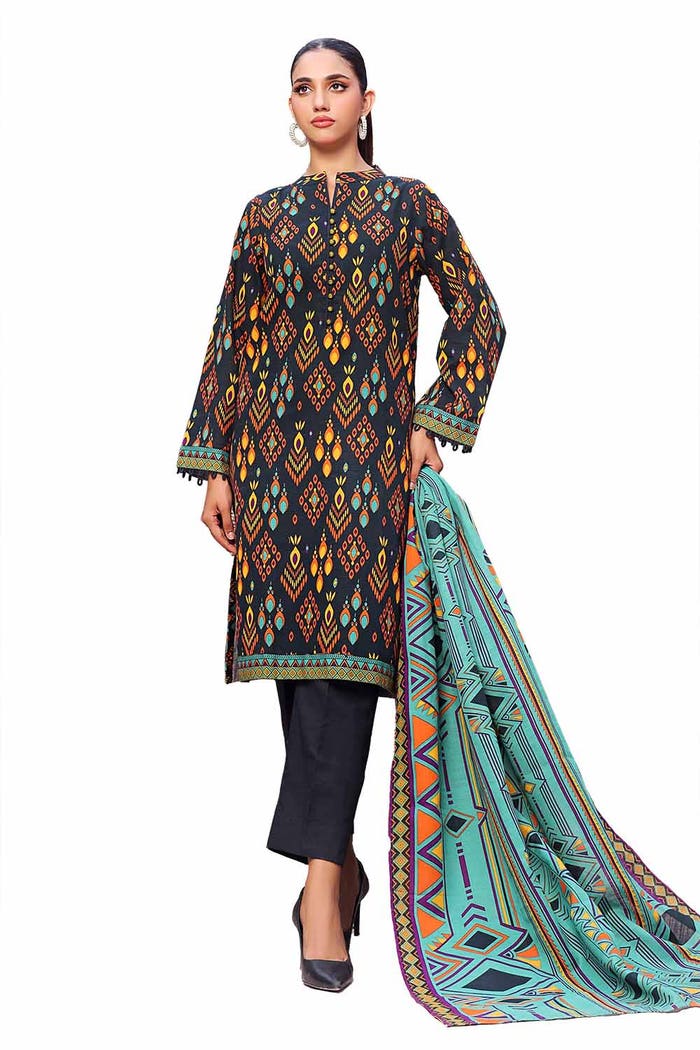
black multi embroidered cotton suit